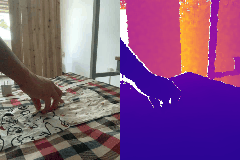
Label: tooth_brush